Tannay railway station

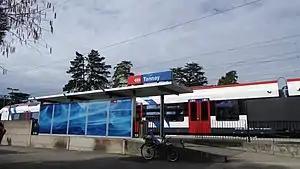
An SBB train at the station in 2018

Tannay railway station is a railway station in the municipality of Tannay, in the Swiss canton of Vaud. It is an intermediate stop on the standard gauge Lausanne–Geneva line of Swiss Federal Railways.